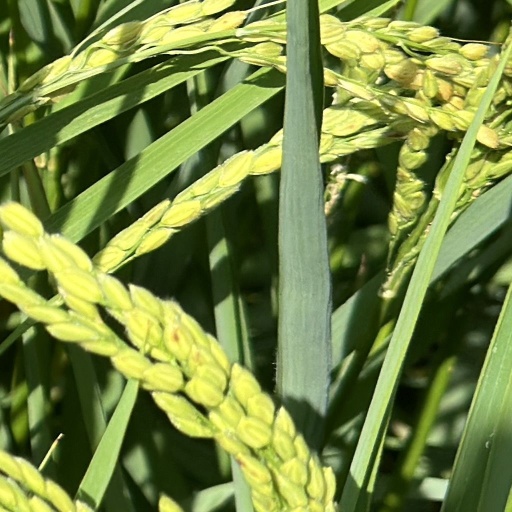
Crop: rice